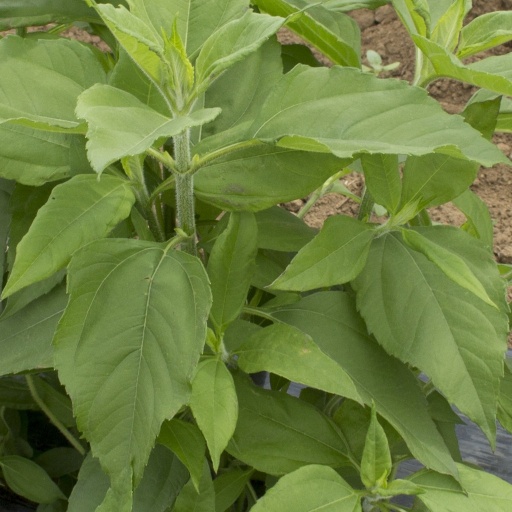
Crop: Jerusalem artichoke